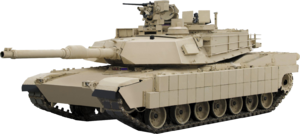
M1 Abrams
M1 Abrams er en amerikansk kampvogn med 105 mm eller 120 mm kanon produceret af General Dynamics. M1 Abrams er den primære kampvogn i United States Army og United States Marine Corps.